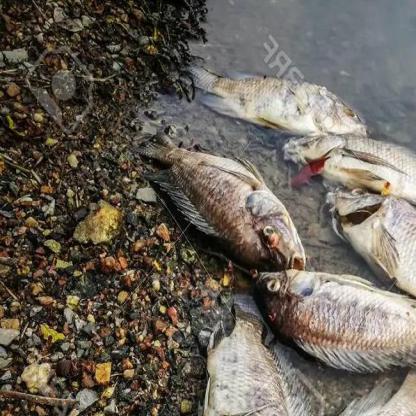
Label: trash